Luciano Rispoli

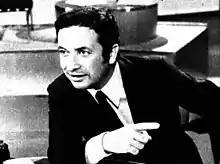
Rispoli in "Radiocorriere" magazine, 1975.

Luciano Rispoli (12 July 1932 – 26 October 2016) was an Italian television and radio writer and presenter.